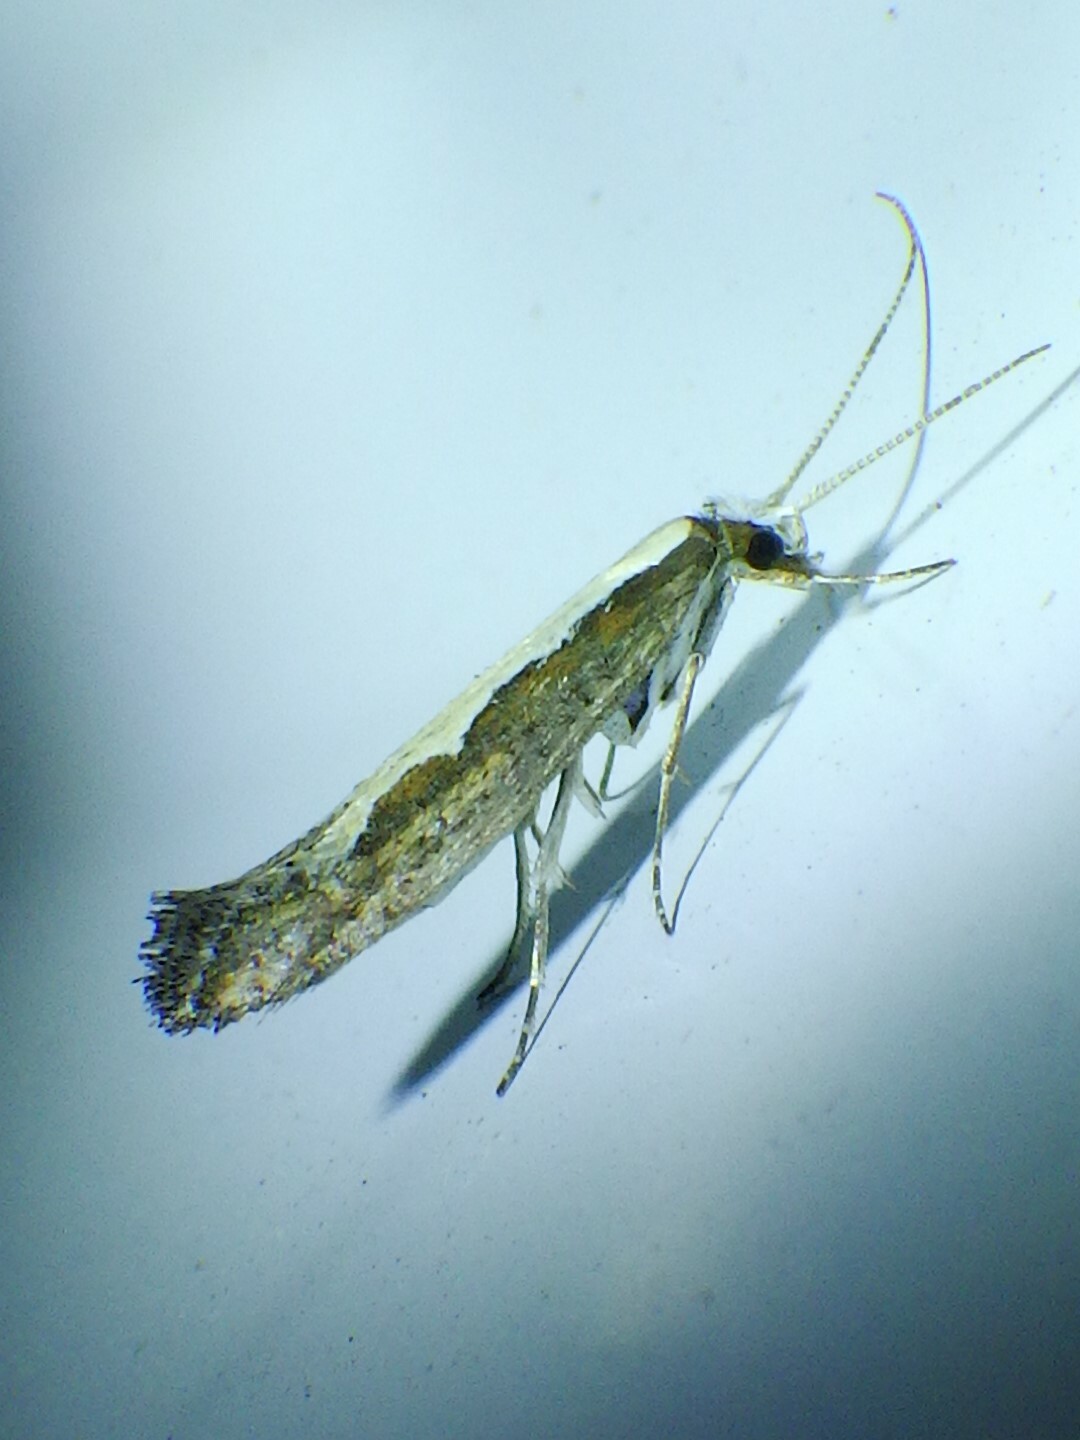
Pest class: diamondback_moth